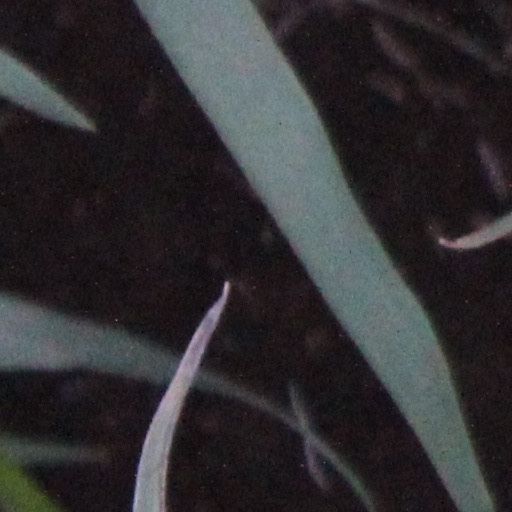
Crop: wheat